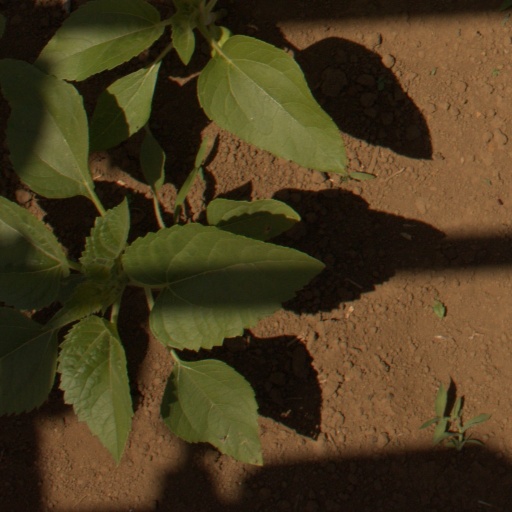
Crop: Jerusalem artichoke